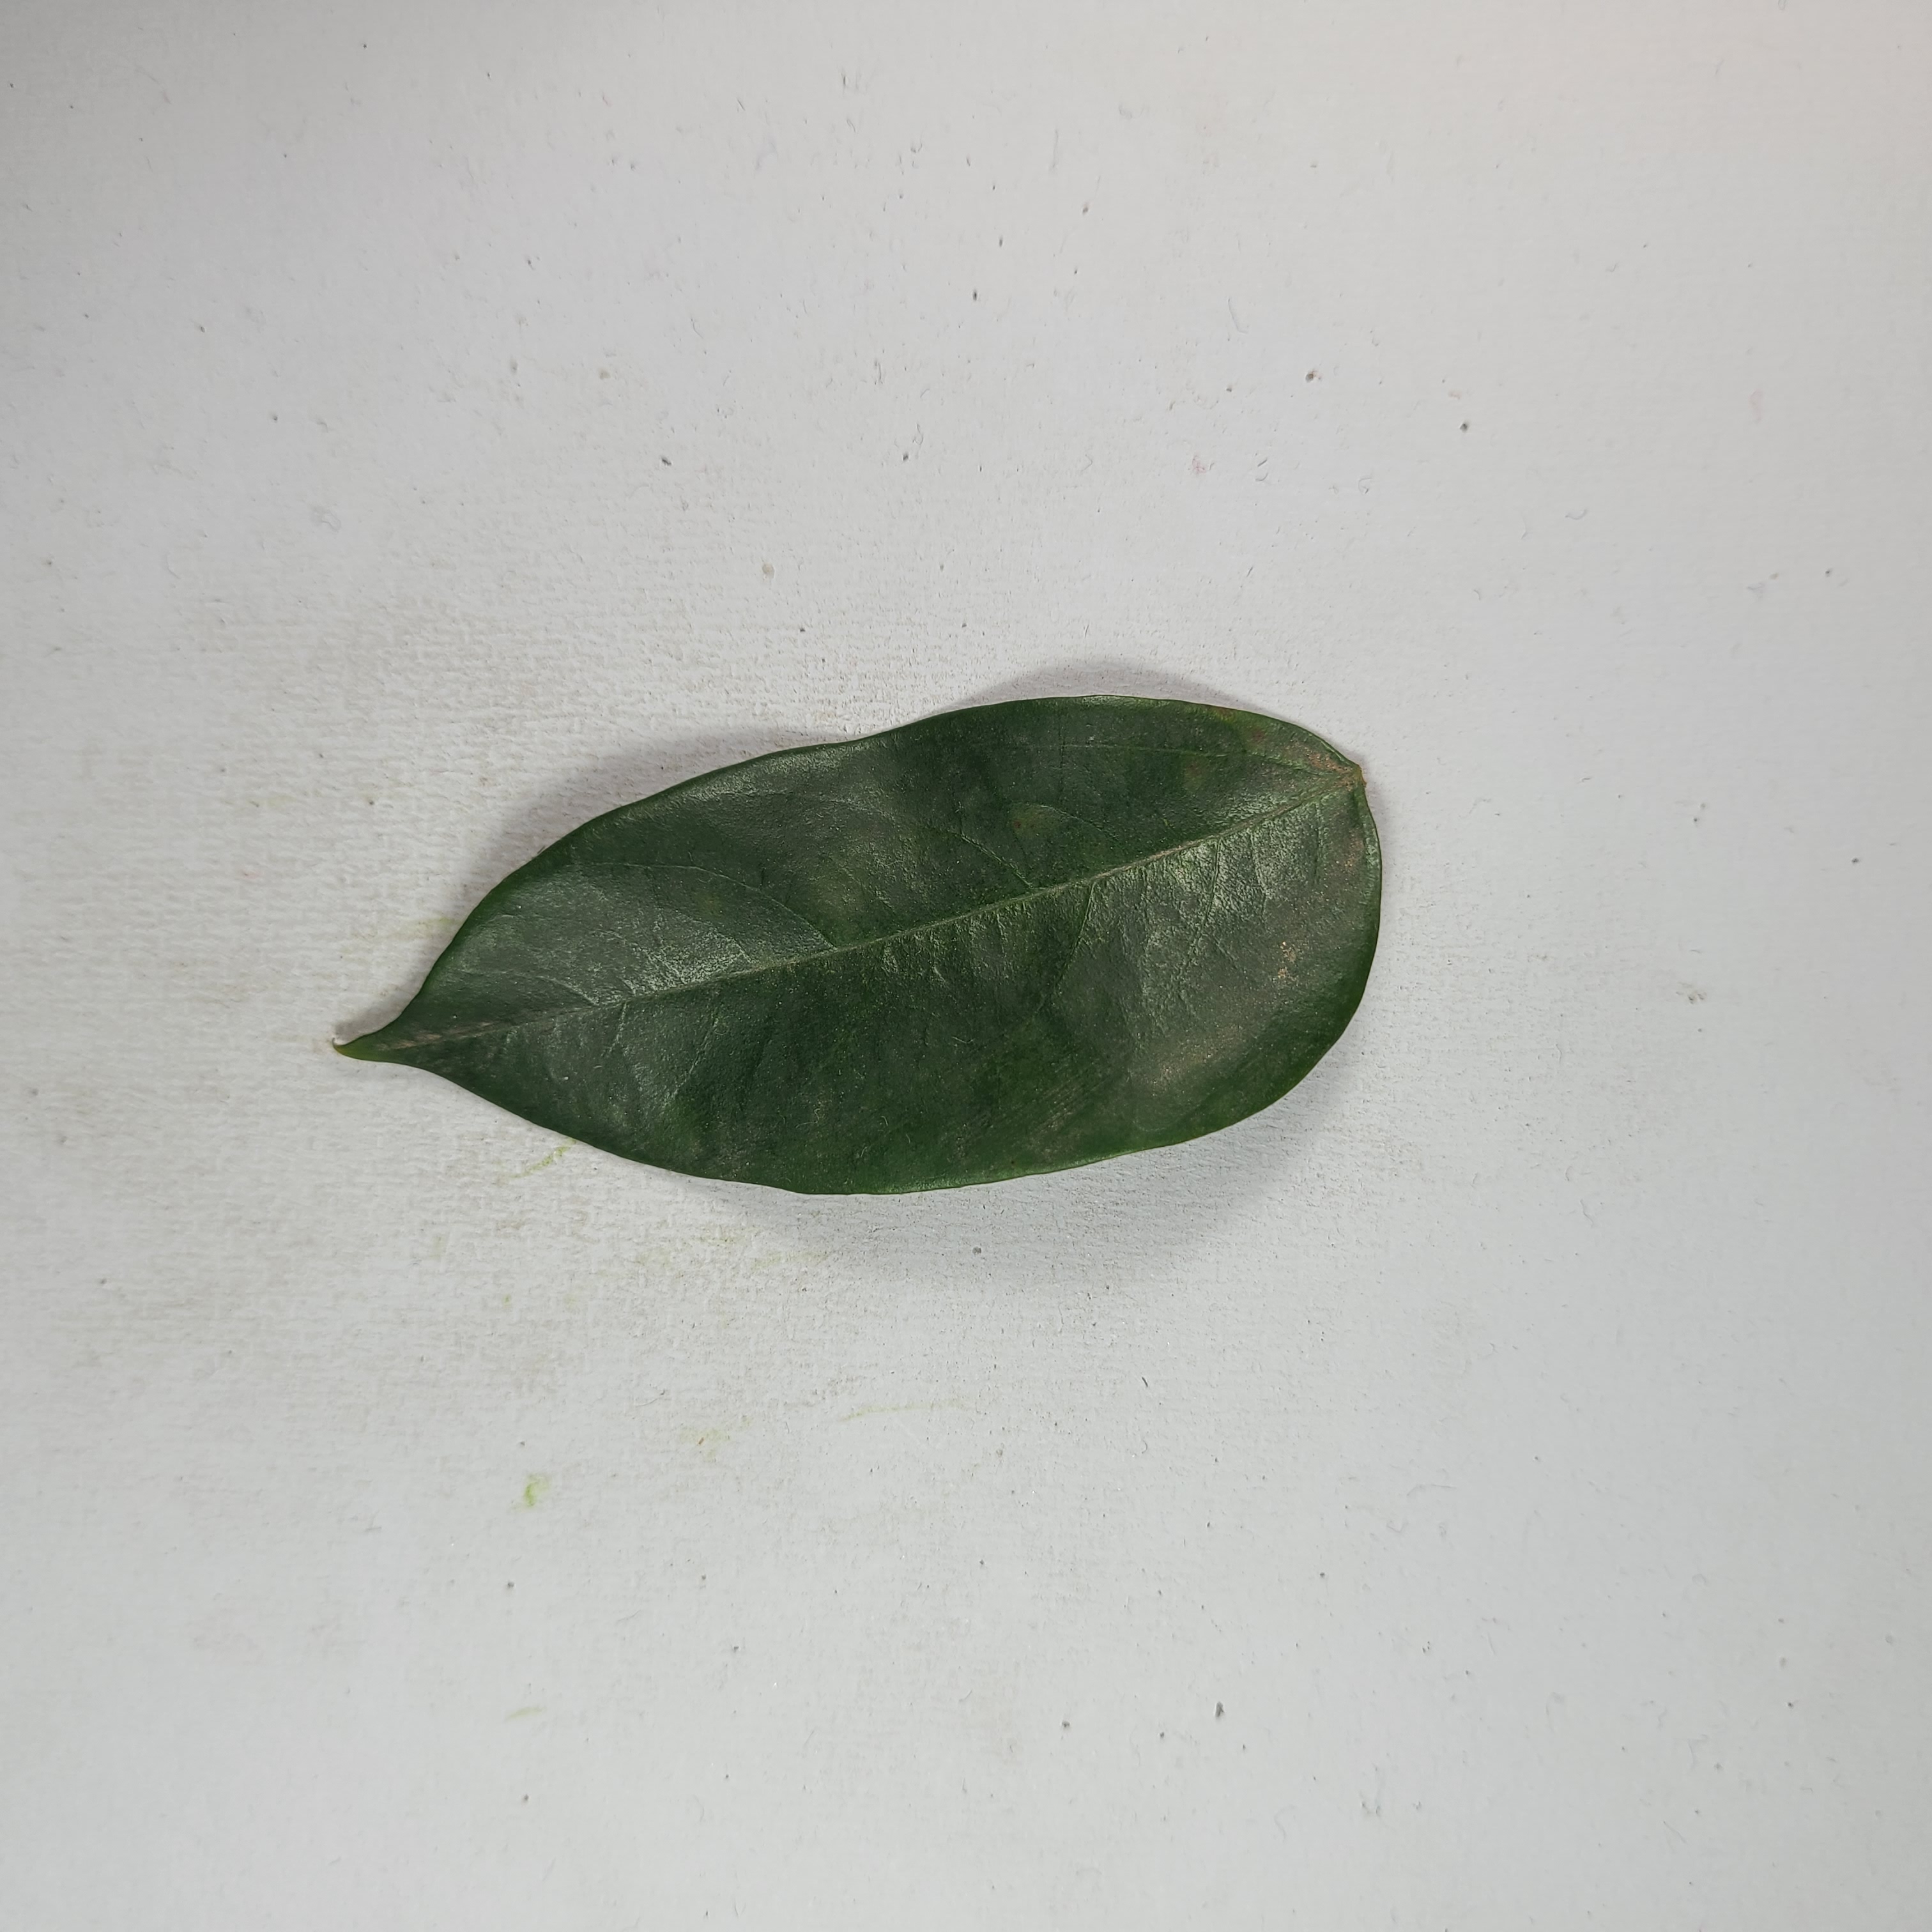
Label: Healthy Leaves